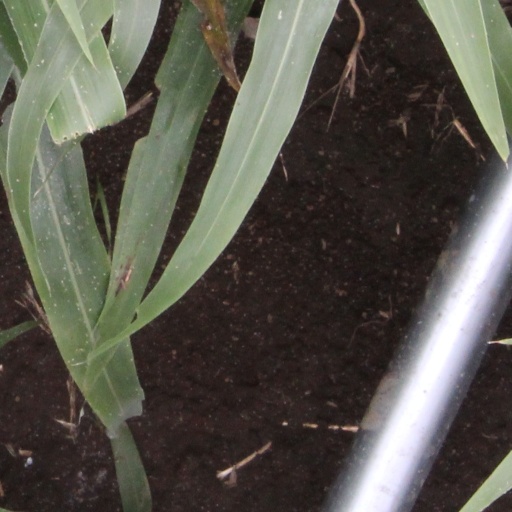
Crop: sorghum